History of Portugal

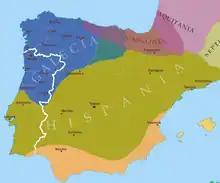
Hispania c. 560: Suebi territory with its capital in Braga (blue); Visigothic territory with its capital in Toledo (olive green); Byzantine Empire territory (orange)

Romanization began with the arrival of the Roman army in the Iberian Peninsula in 218 BC during the Second Punic War against Carthage. The Romans sought to conquer Lusitania, a territory that included all of modern Portugal south of the Douro river and Spanish Extremadura, with its capital at Emerita Augusta (now Mérida).